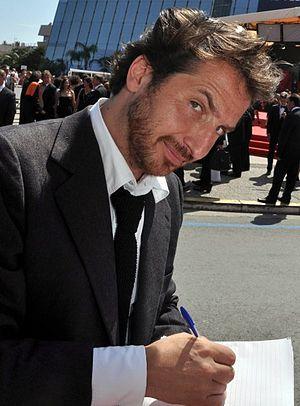
Édouard Baer at the Cannes Film Festival.